Jamal Bhuyan

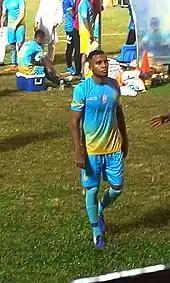
Jamal with Chittagong Abahani in 2019 Sheikh Kamal International Club Cup

Bhuyan began his senior career with Danish 2nd Division club Hellerup IK, where he spent 3 seasons and scored one goal in one match.